Olearia viscidula

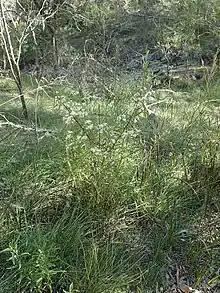
Habit

Olearia viscidula, commonly known as the viscid daisy bush or wallaby weed, is a species of flowering plant in the family Asteraceae and is endemic to eastern New South Wales. It is a shrub with scattered narrow elliptic or egg-shaped leaves that are paler on the lower surface, and panicles of white flowers arranged in leaf axils.